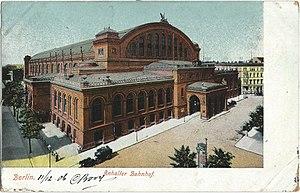
Vue de Berlin au début du XXe siècle (carte postale).